Queens Road Baptist Church, Coventry

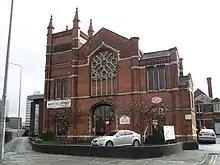
Queens Road Baptist Church

Queens Road Baptist Church is a Baptist church in the city center of Coventry, England, United Kingdom. The chapel is a grade II listed building.